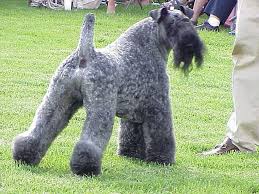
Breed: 229-n000087-Kerry_blue_terrier